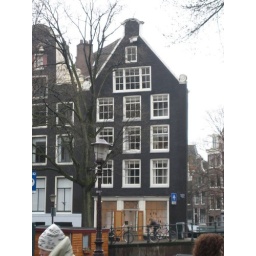
Andy spotted this while we were standing in the Q outsdie the Ann Frank House.